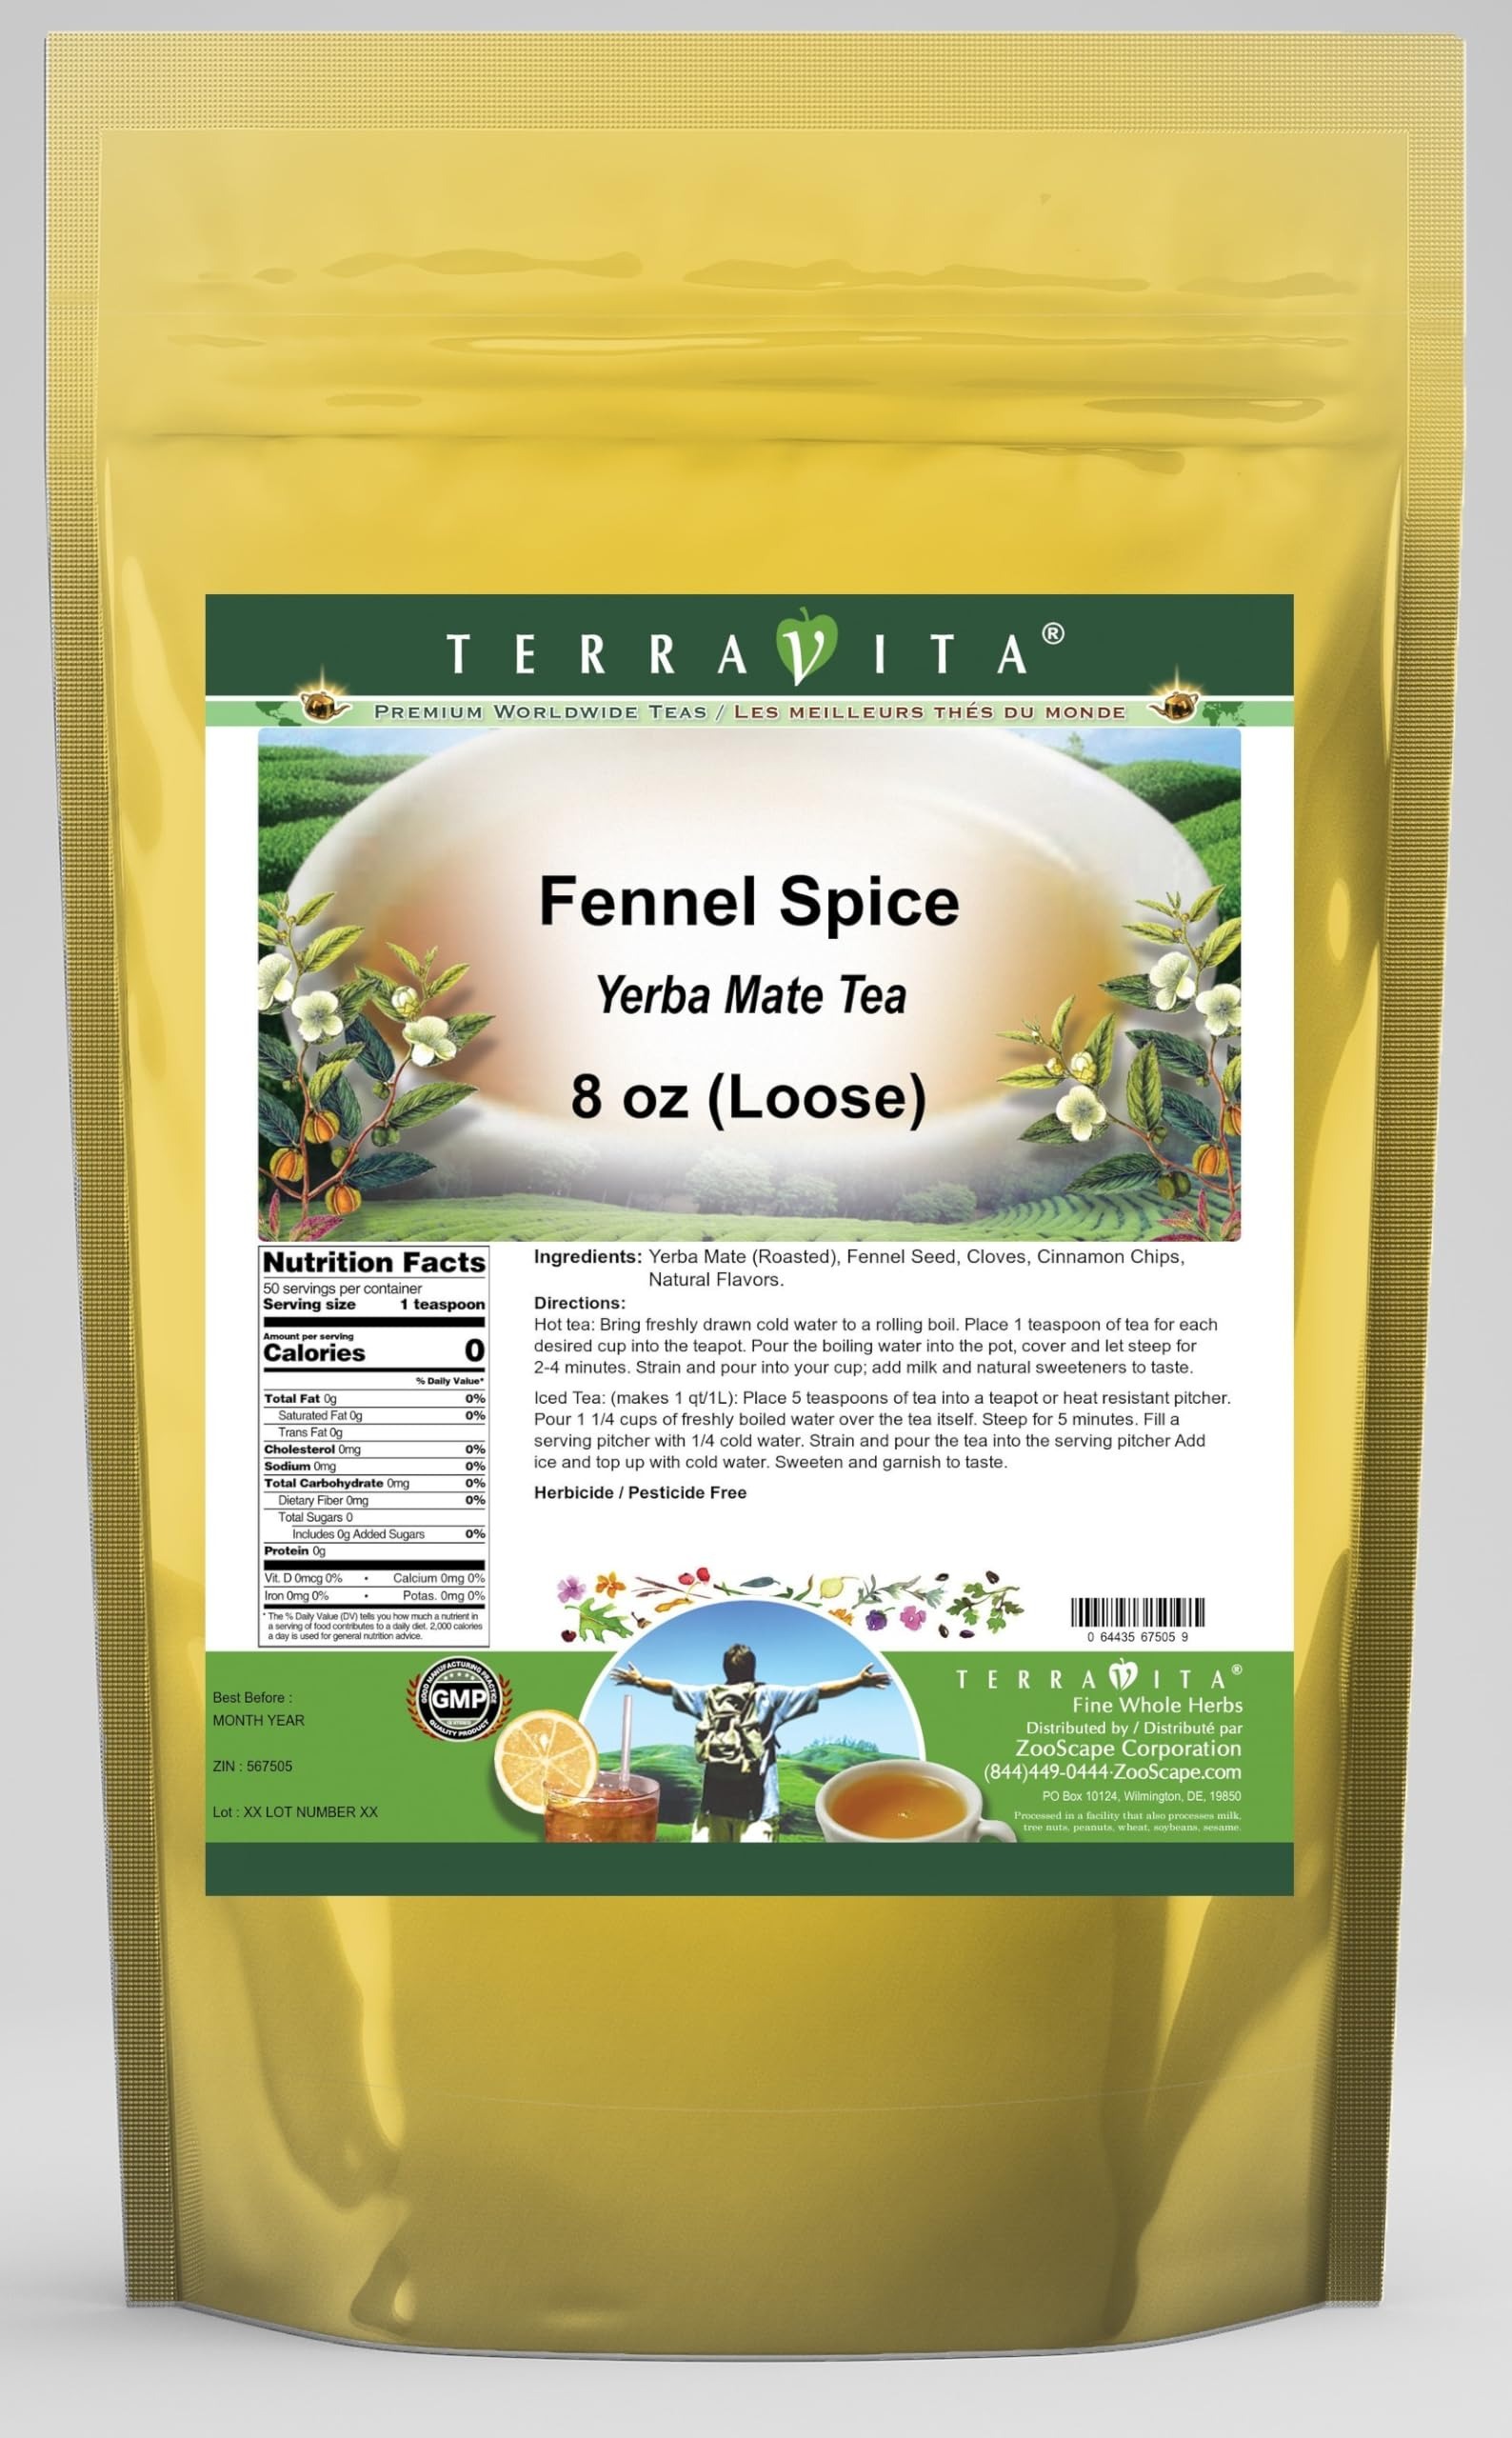
Item Name: Fennel Spice Yerba Mate Tea (Loose) (8 oz, ZIN: 567505) - 3 Pack
Bullet Point 1: Our Fennel Spice Yerba Mate tea is a scrumptuous all-natural flavored Yerba Mate coffee substitute with Fennel Seed, Cloves and Cinnamon Chips that will refresh you with its terrific taste! You will enjoy the earthy and acidity-free Fennel Spice aroma and flavor again and again! - Ingredients: Yerba Mate, Fennel Seed, Cloves, Cinnamon Chips and Natural Fennel Spice Flavor.
Bullet Point 2: No fillers.
Bullet Point 3: Manufacturer: TerraVita
Bullet Point 4: Size: 8 oz
Bullet Point 5: Loose Leaf Yerba Mate Tea - Packed in a convenient upright pouch!
Product Description: Our Fennel Spice Yerba Mate tea is a scrumptuous all-natural flavored Yerba Mate coffee substitute with Fennel Seed, Cloves and Cinnamon Chips that will refresh you with its terrific taste! You will enjoy the earthy and acidity-free Fennel Spice aroma and flavor again and again! - Ingredients: Yerba Mate, Fennel Seed, Cloves, Cinnamon Chips and Natural Fennel Spice Flavor. - Hot tea brewing method: Bring freshly drawn cold water to a rolling boil. Place 1 teaspoon of tea for each desired cup into the teapot. Pour the boiling water into the pot, cover and let steep for 2-4 minutes. Strain and pour into your cup; add milk and natural sweeteners to taste. - Iced tea brewing method: (to make 1 liter/quart): Place 5 teaspoons of tea into a teapot or heat resistant pitcher. Pour 1 1/4 cups of freshly boiled water over the tea itself. Steep for 5 minutes. Fill a serving pitcher with 1/4 cold water. Strain and pour the tea into the serving pitcher Add ice and top up with cold water. Sweeten and garnish to taste. - TerraVita is an exclusive line of premium-quality, natural source products that use only the finest, purest and most potent ingredients found around the world. TerraVita is hallmarked by the highest possible standards of purity, potency, stability and freshness. All of our products are prepared with the highest elements of quality control, from raw materials through the entire manufacturing process, up to and including the moment that the bottles or bags are sealed for freshness and shipped out to you. Our highest possible standards are certified by independent laboratories and backed by our personal guarantee. - TerraVita exists to meet and ensure your family's health and wellness without the harmful effects of chemicals and health products. We strive to make all of
Value: 24.0
Unit: Ounce

Price: 72.93